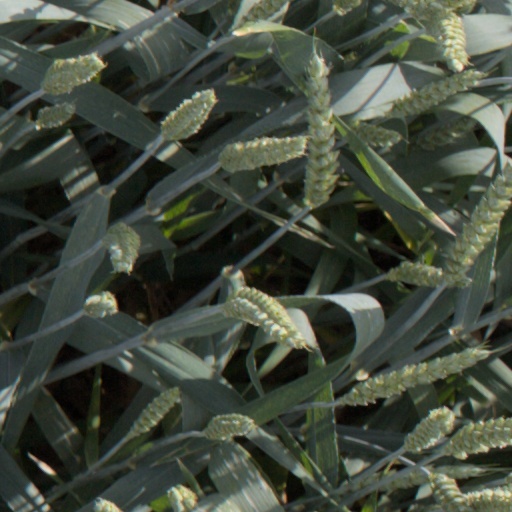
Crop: wheat